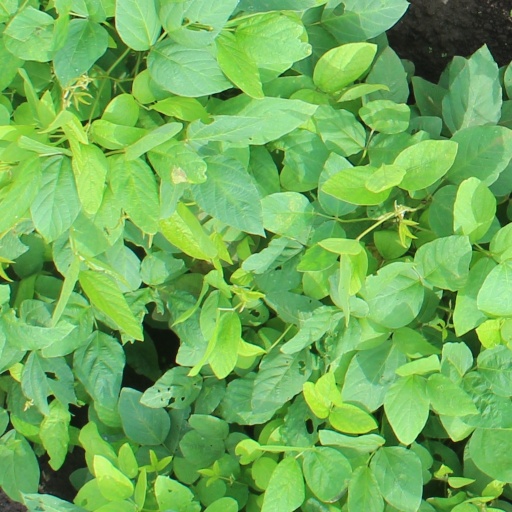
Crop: soybean